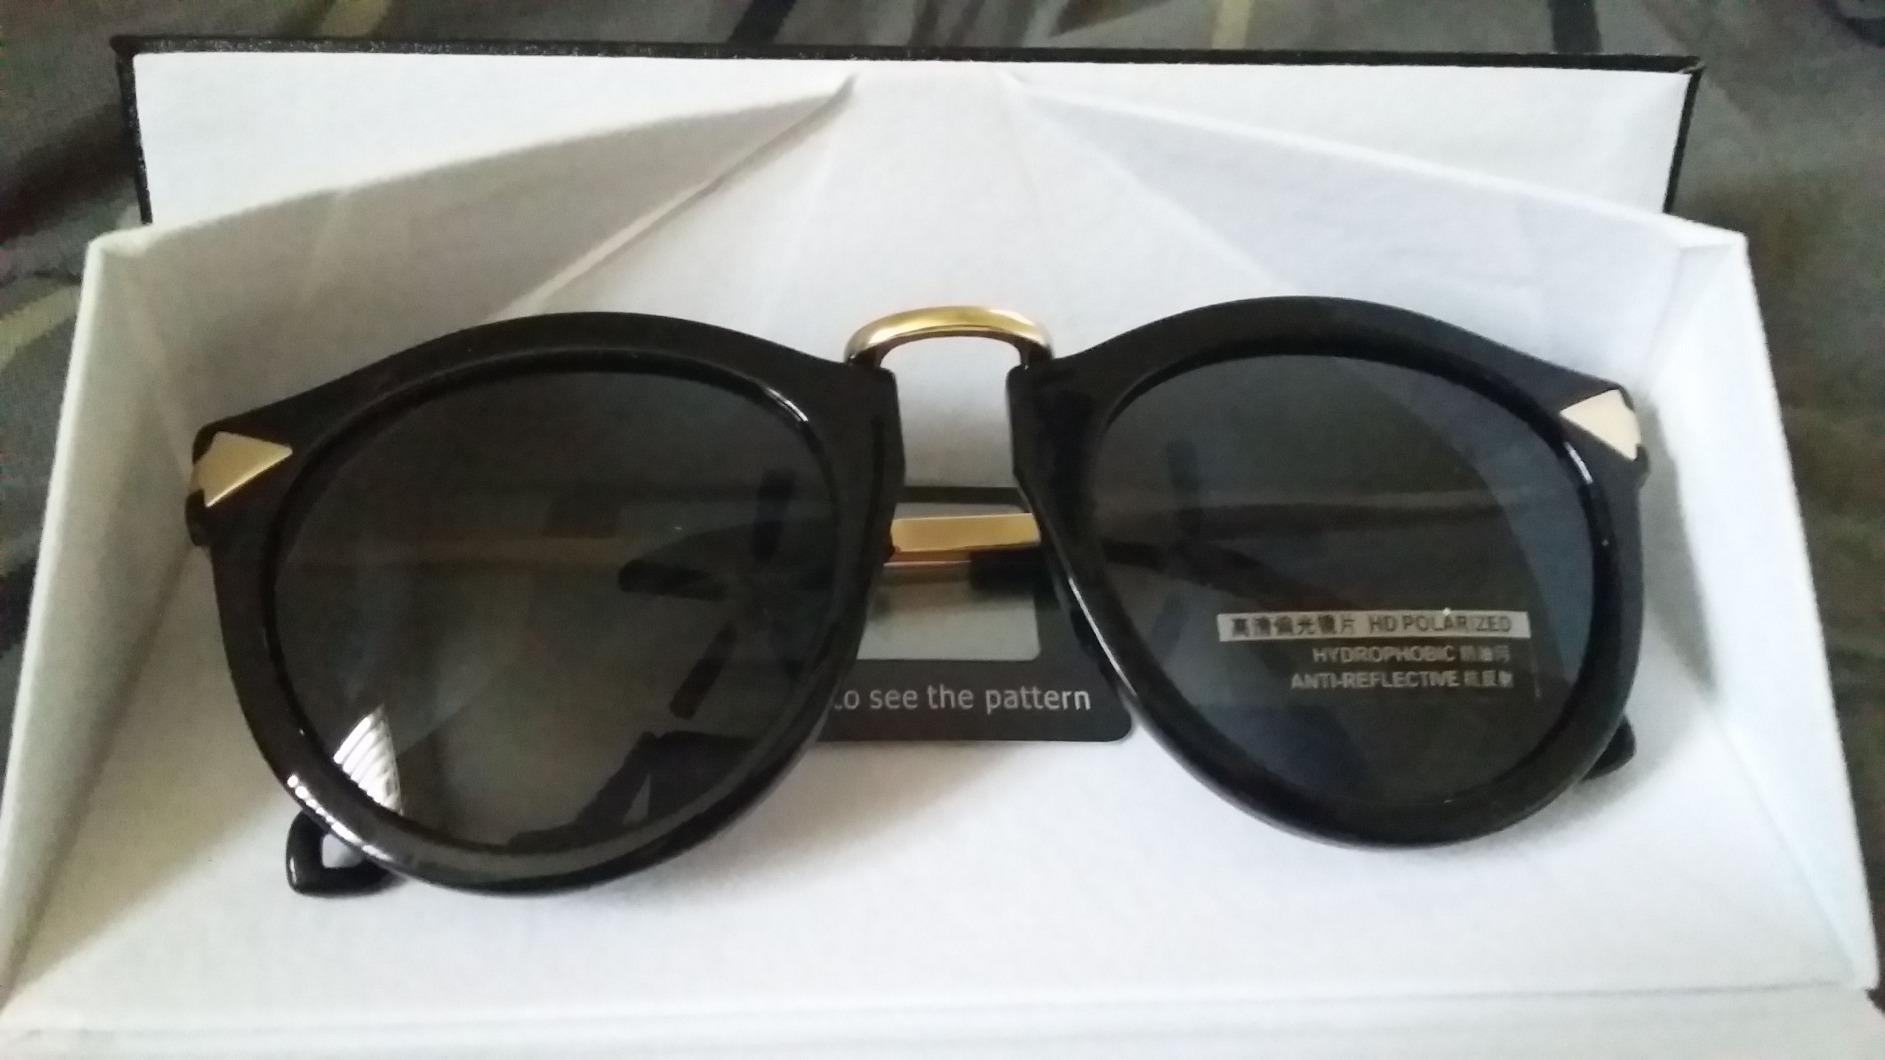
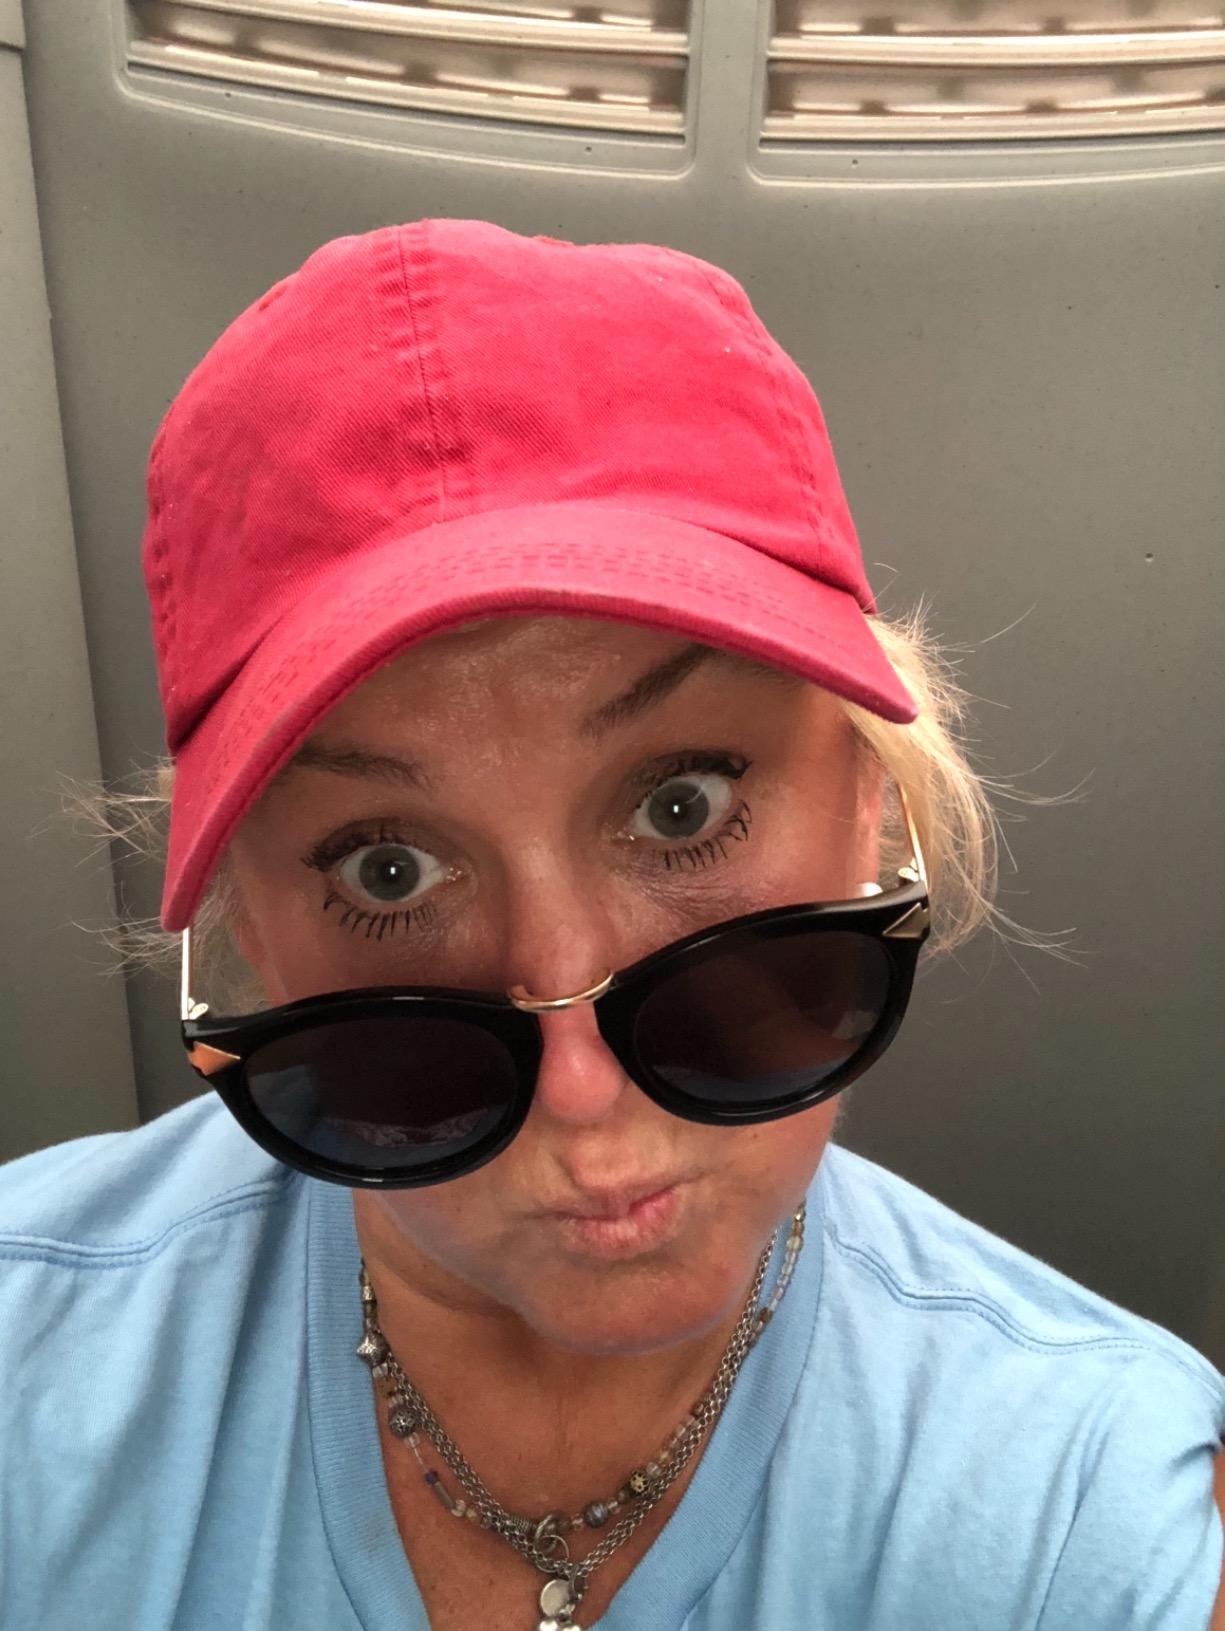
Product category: accessories_sunglasses
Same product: yes